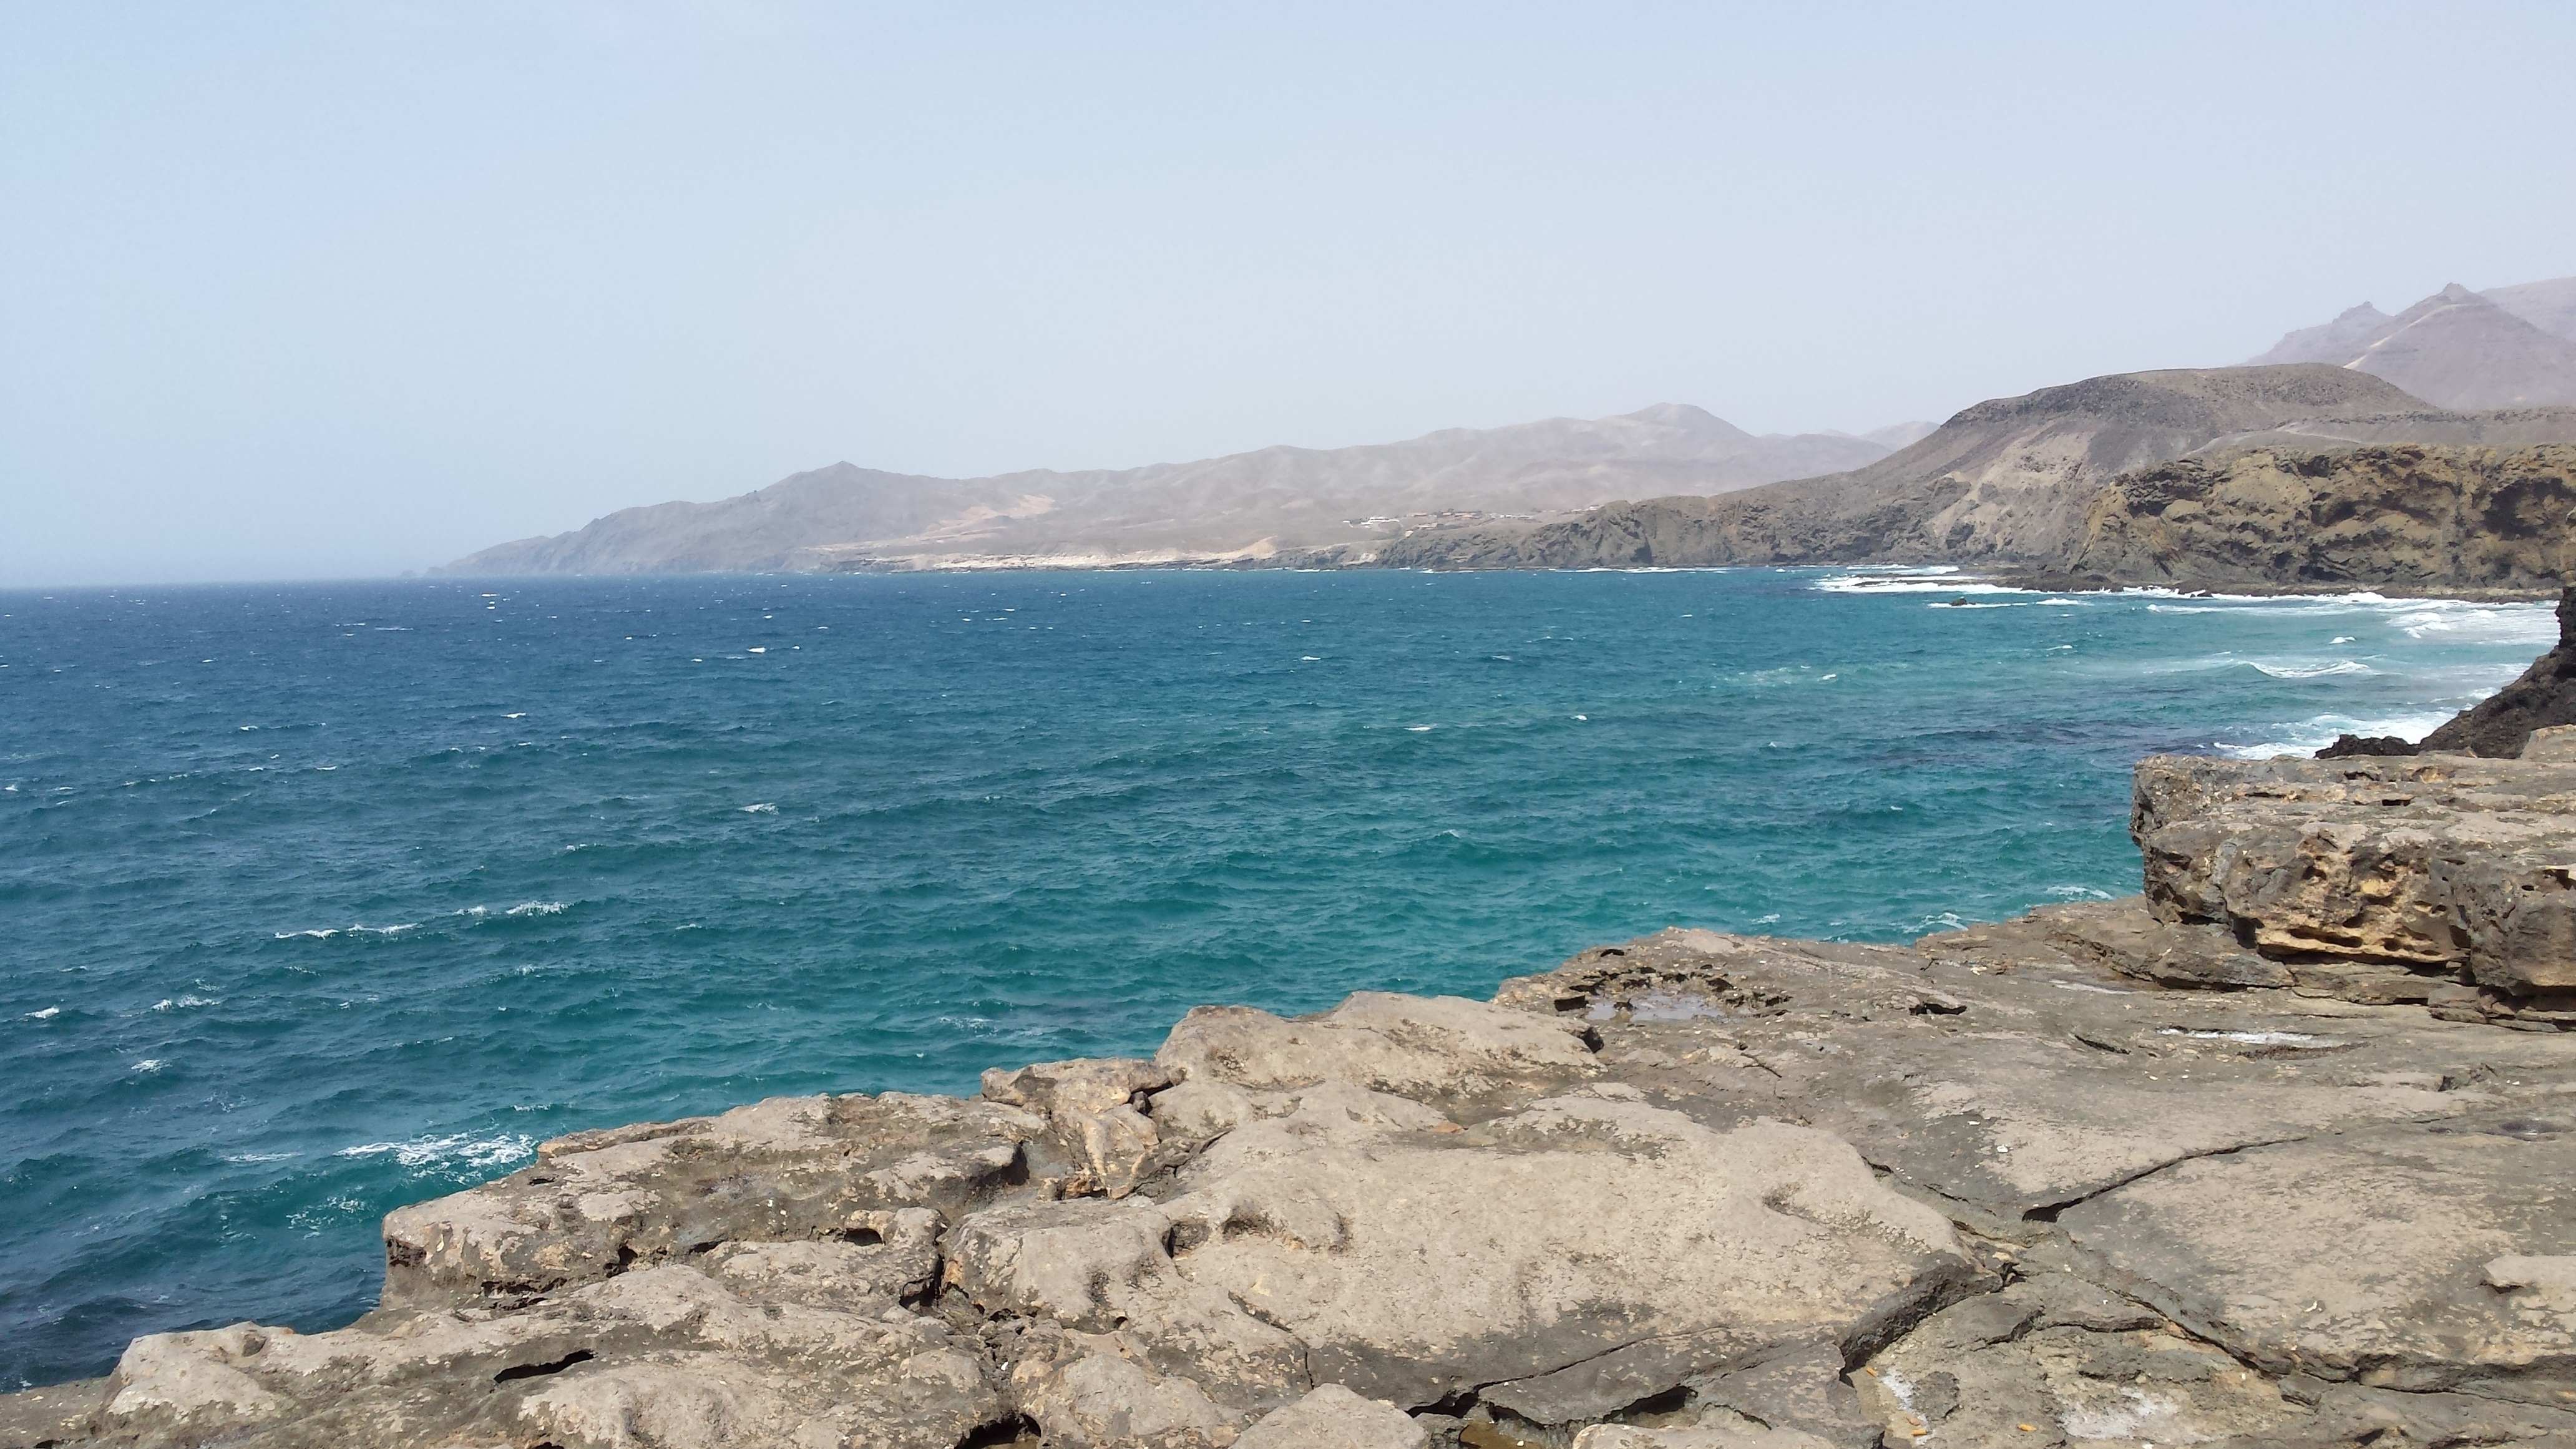
beach, sea, coast, rock, ocean, shore, vacation, cliff, cove, holiday, bay, terrain, body of water, spain, cape, islet, promontory